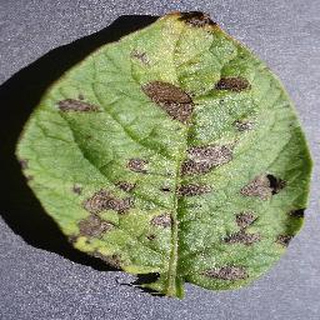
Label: potato_early_blight